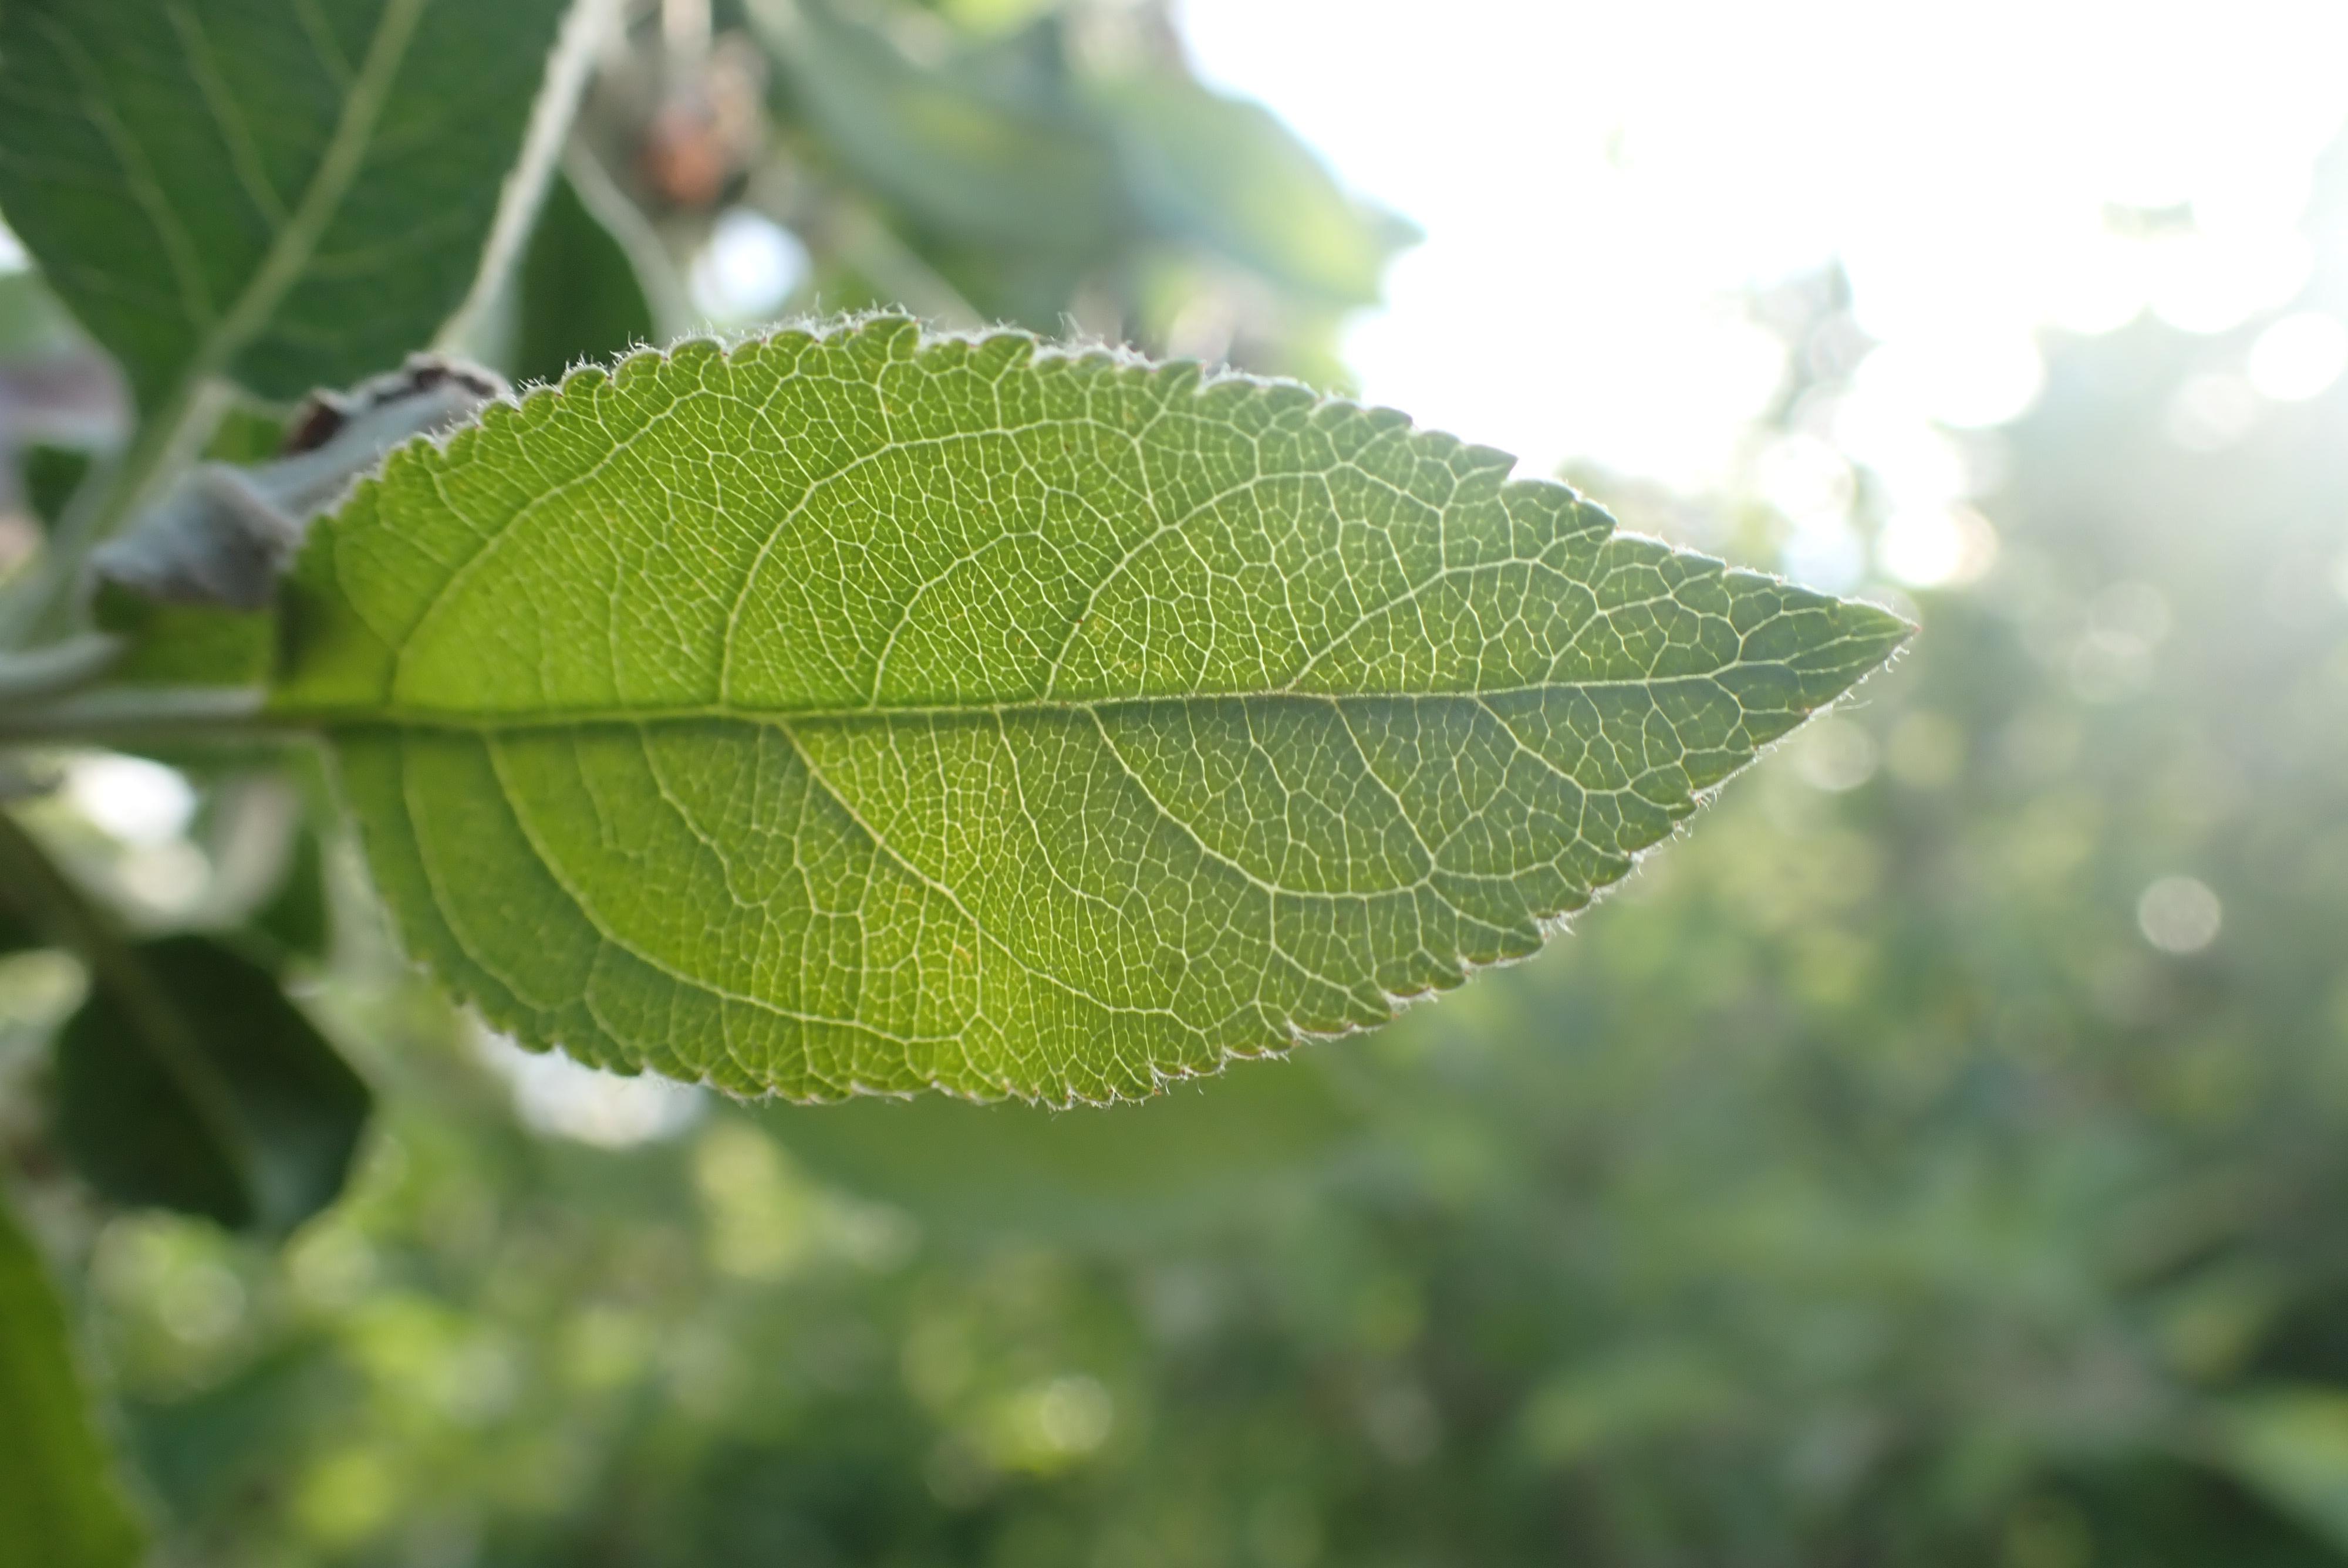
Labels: healthy